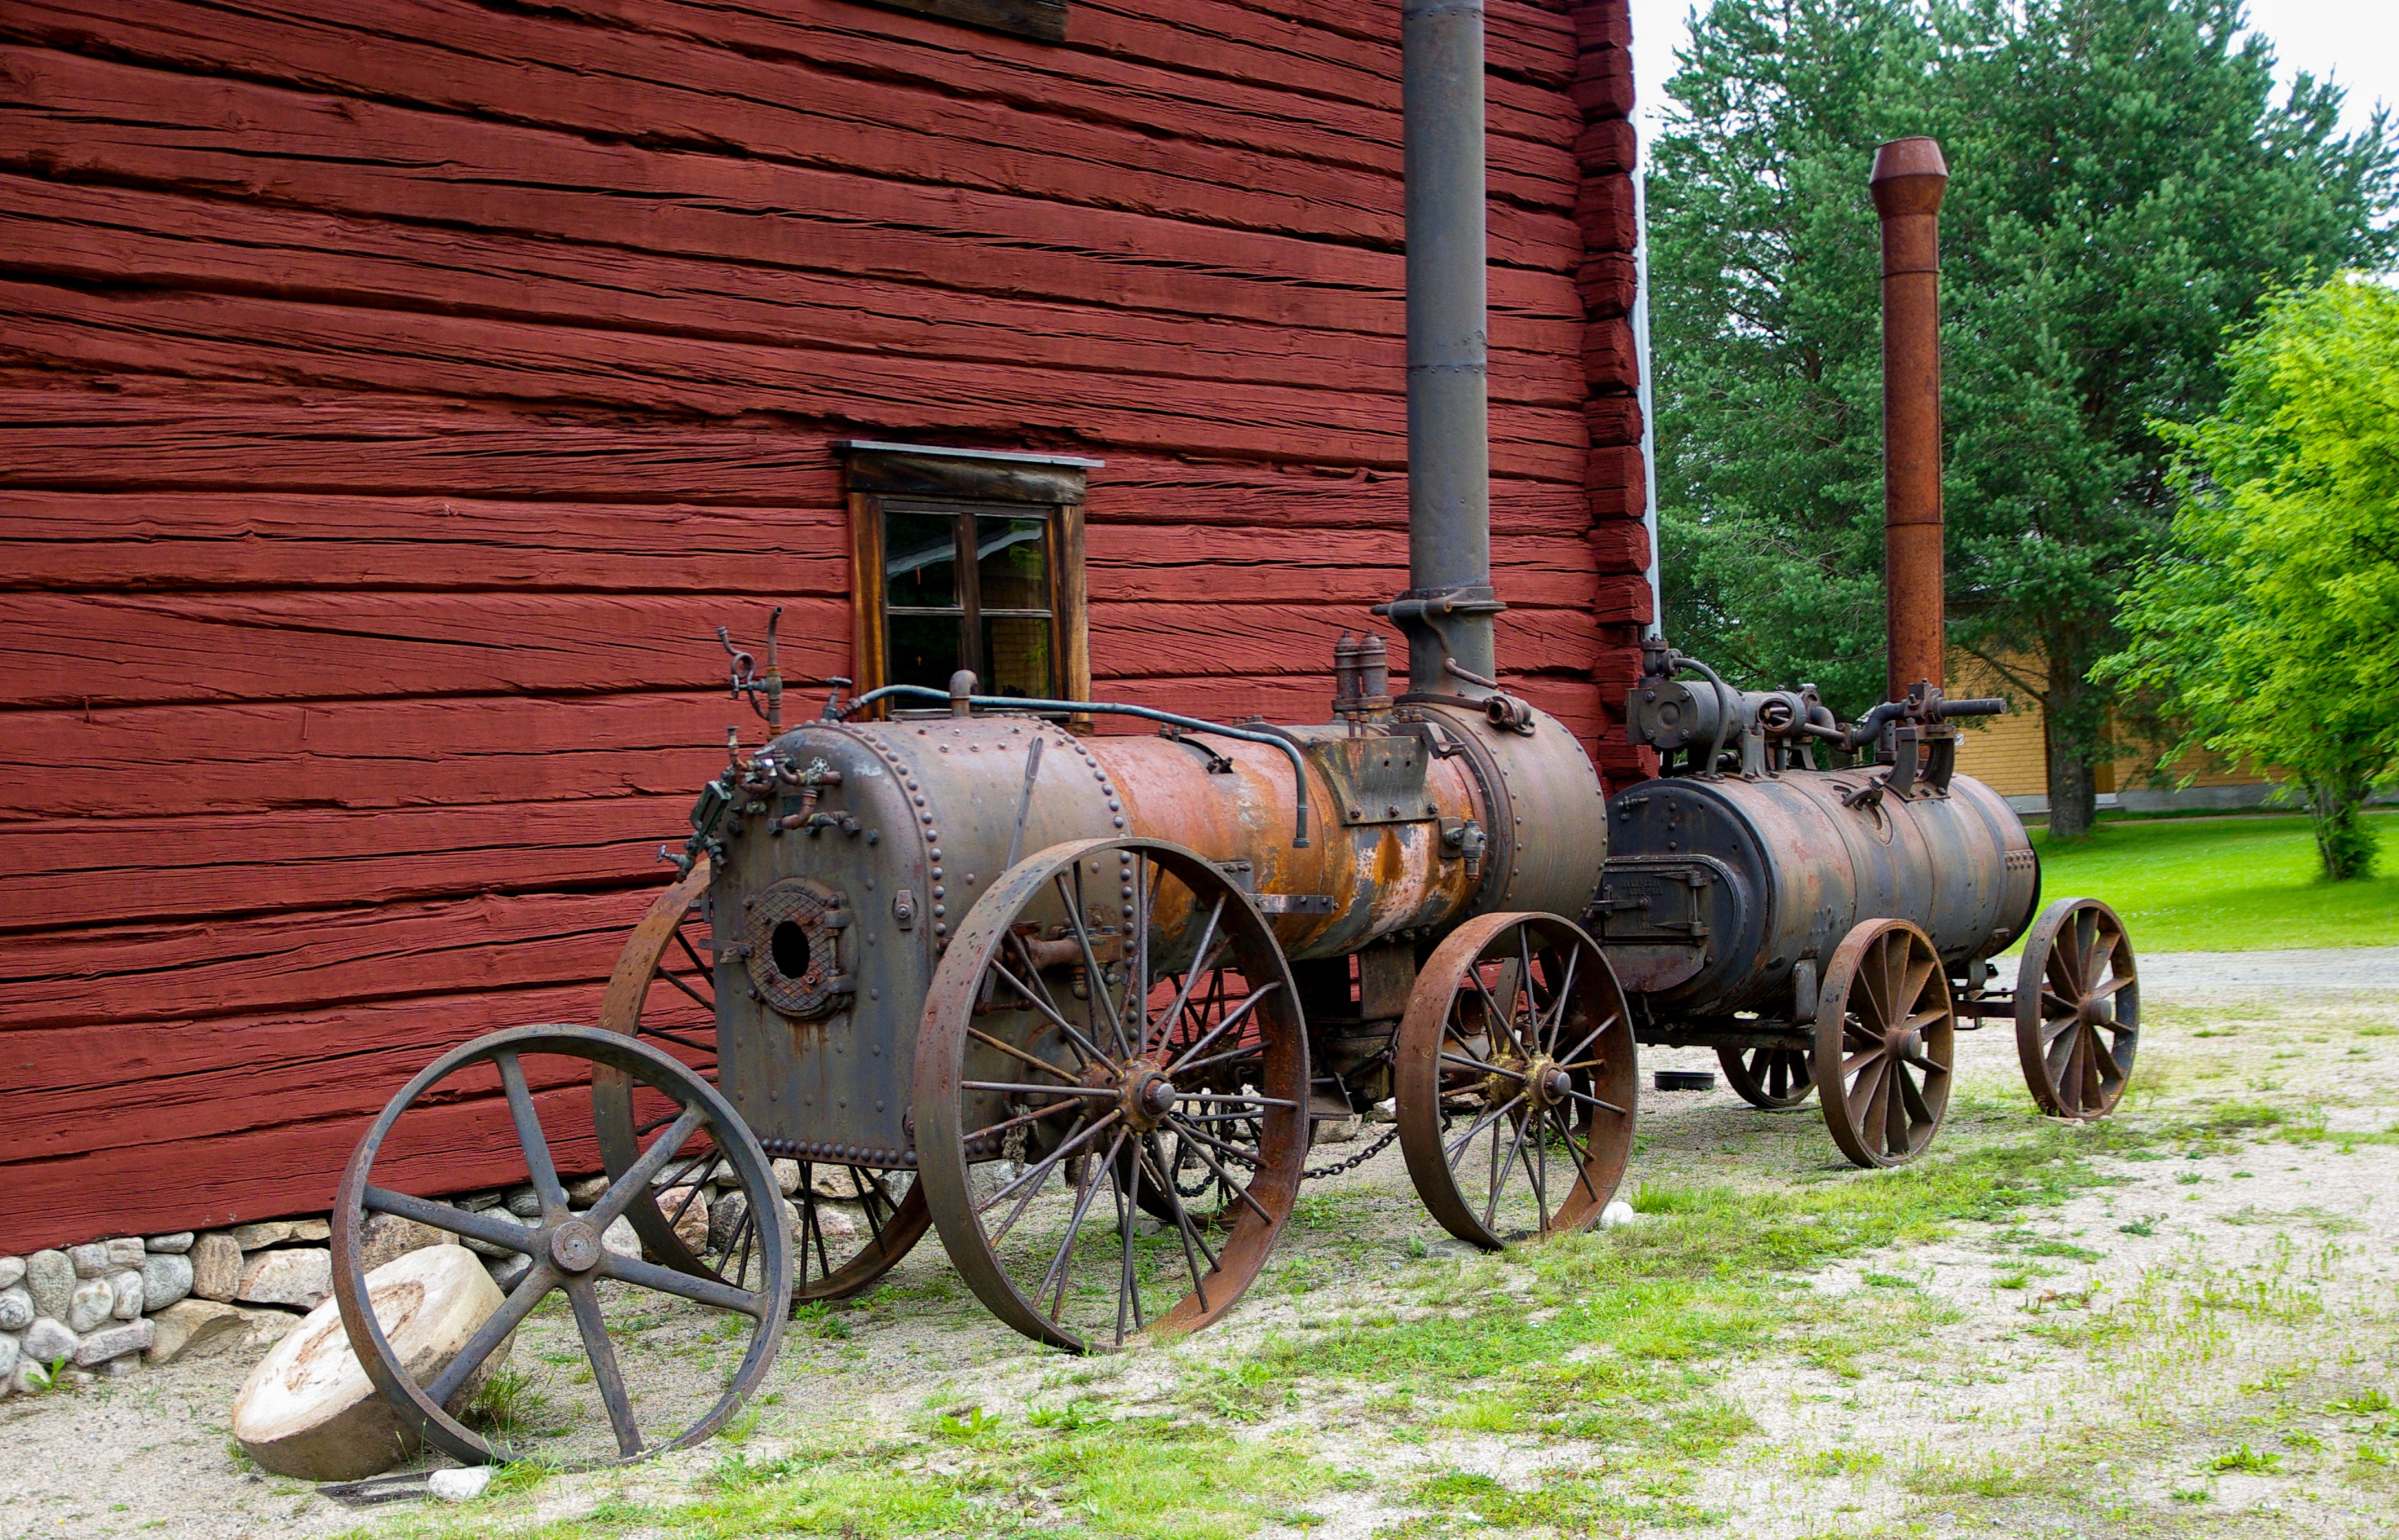
transport, vehicle, museum, vintage car, carriage, steam engine, land vehicle, horse and buggy, steam engines, lumbering